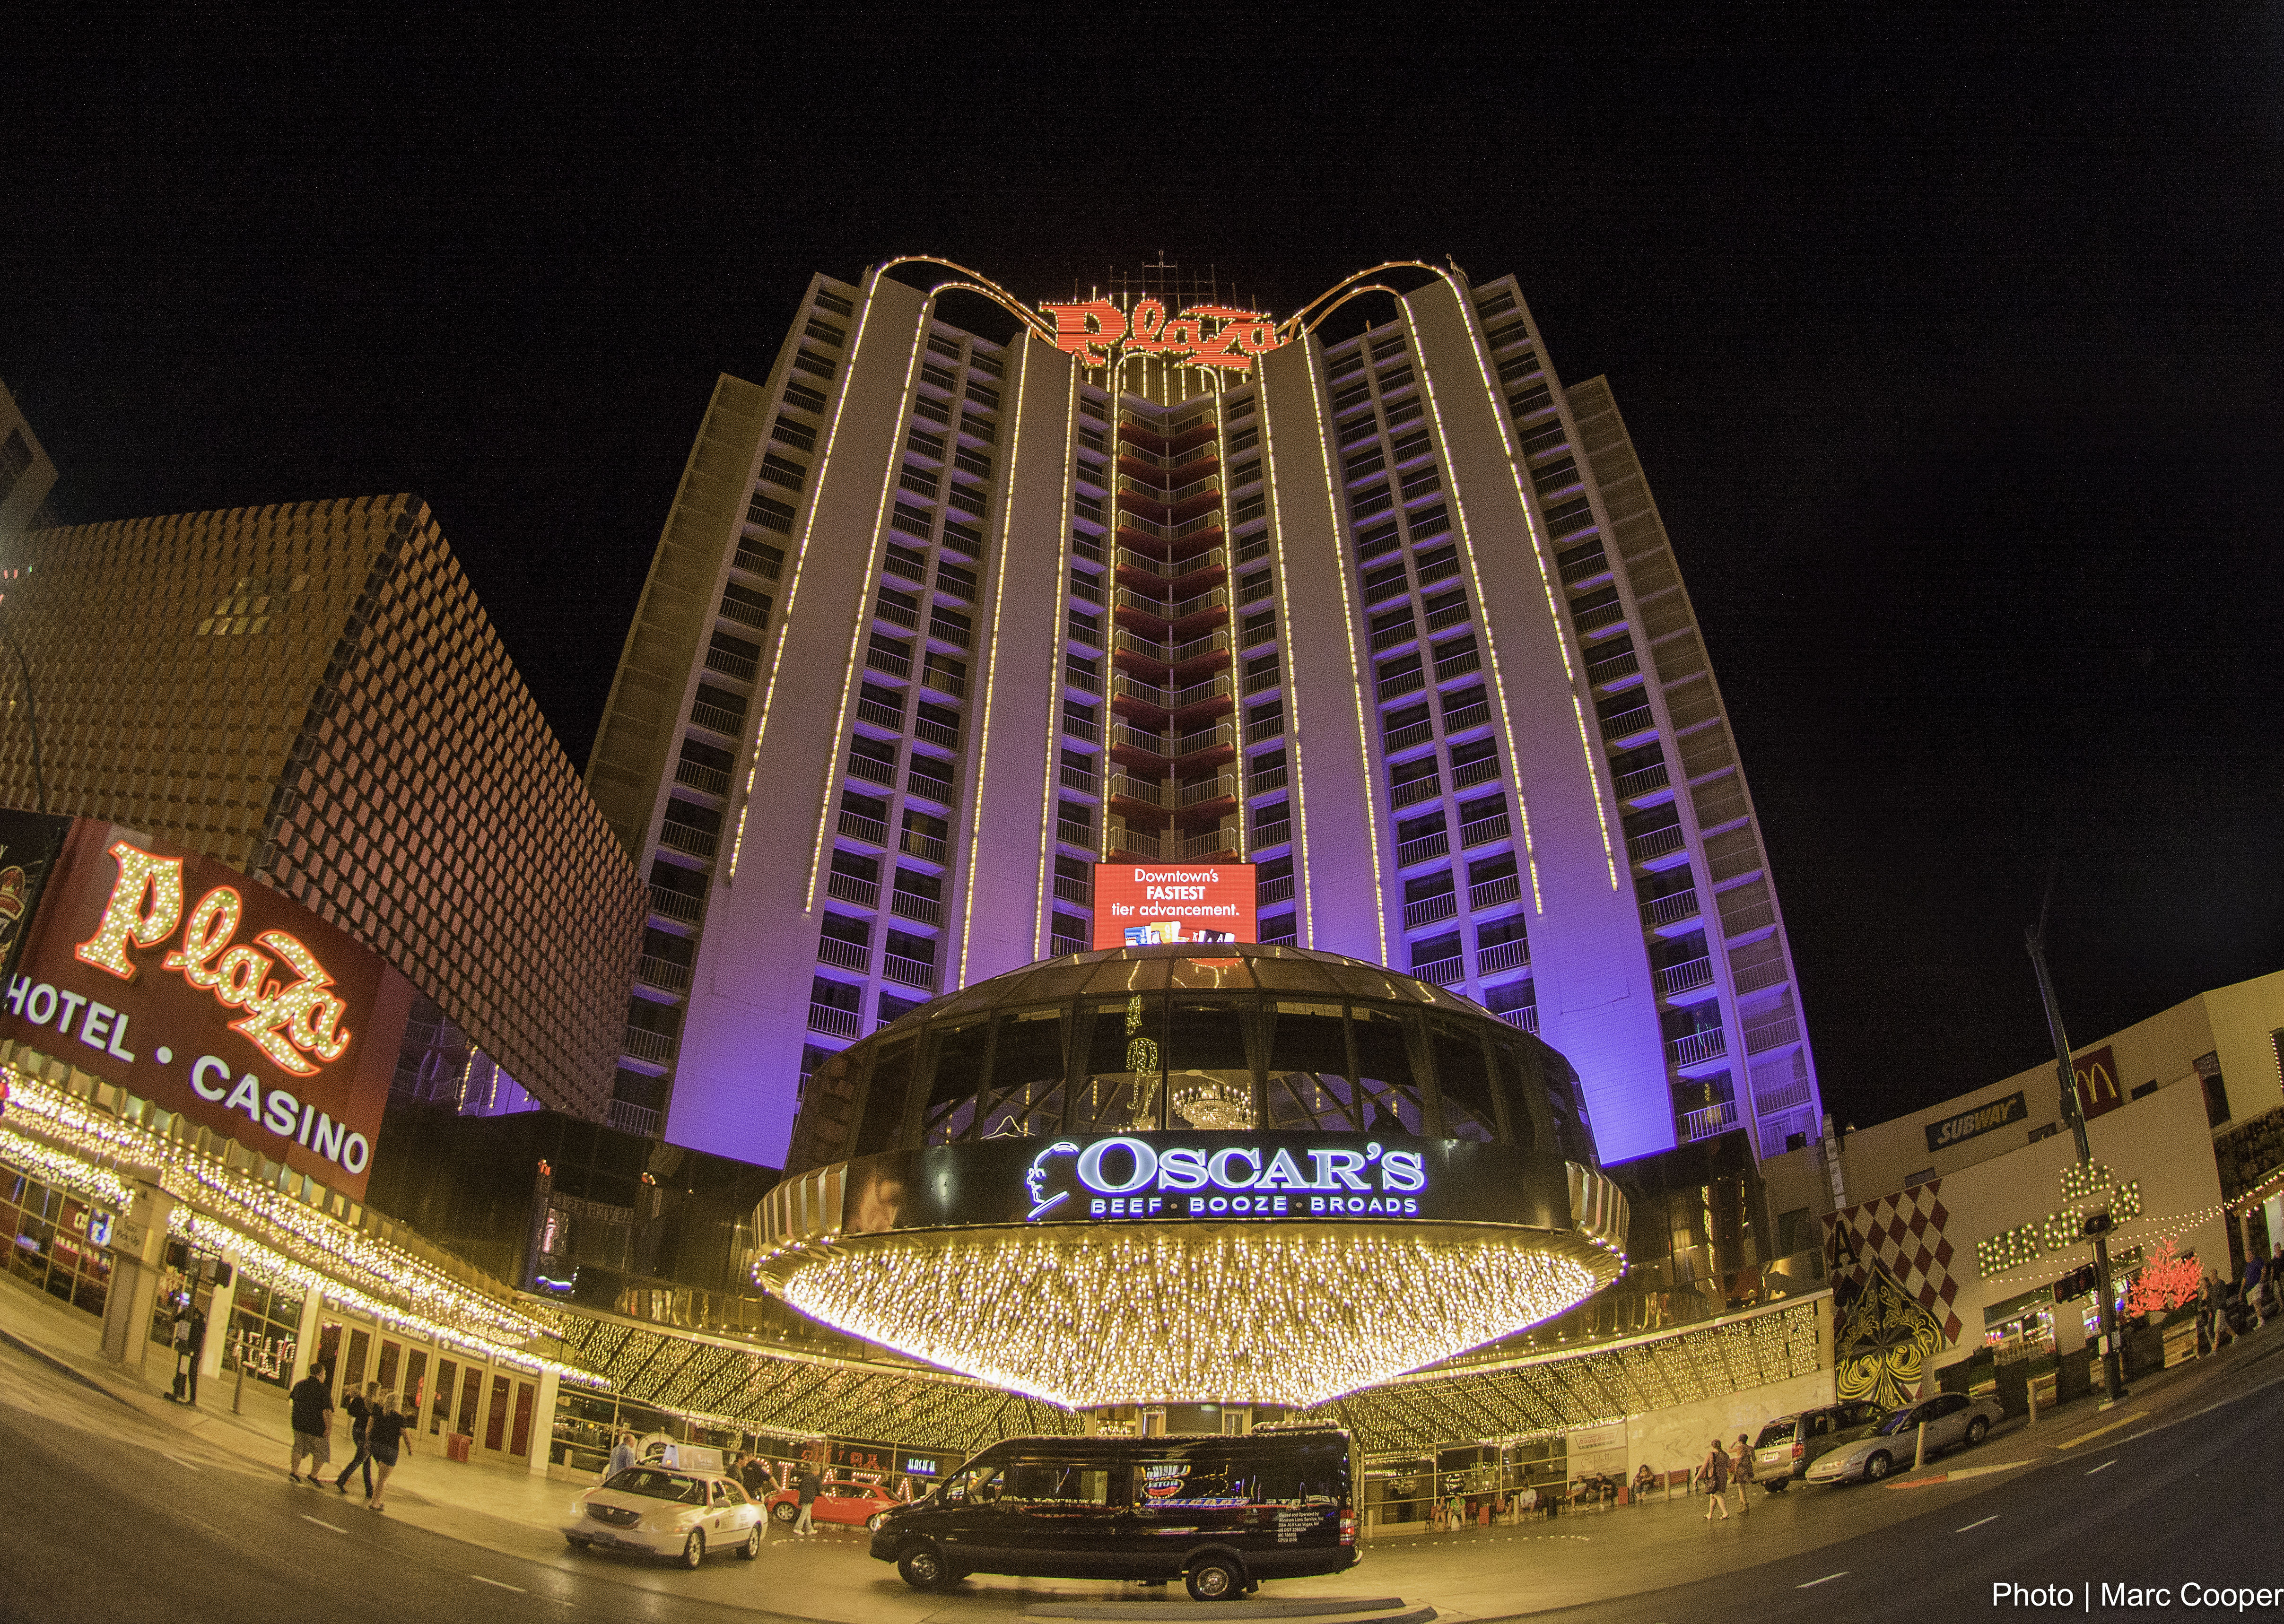
night, cityscape, amusement park, opera house, landmark, stadium, cool image, downtownvegas, lasvegas, i, sport venue